Nedlands Rugby Union Football Club

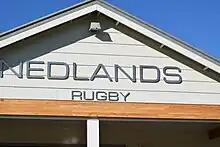
The current Nedlands clubrooms are at Charles Court Reserve.

In the last 30 plus years, Nedlands has seen a shift of emphasis from relying on imported players to developing home grown ones. Over the years the Junior Club has gone from strength to strength and we have poured resources into developing skilled and successful colts teams which have brought home numerous premierships. Many members of these colts teams have gone on to play hundreds of games for the club, with the leader in this regard being great rugby man George Forster-Jones who turned out in the blue and gold an incredible 500 times – and then went on to a successful refereeing career! Other “ex-colts” to feature in over 200 games for Neddies include Michael Botes, Matt Caporn, Damian Pacecca, Tim Badham, Mike Weir and Matt Suter, with ‘youngsters’ Jamie Hawgood, David Bailey and Kauri Cudd all heading towards that mark.